Jeanie Beadle

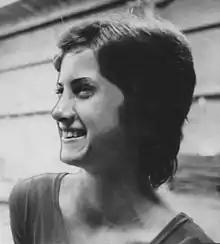
Beadle in 1976

Jeanie Beadle Staples (born April 21, 1958) is an American gymnast. She was on multiple National teams and excelled in Collegiate gymnastics while at Louisiana State University (LSU) as both a National Champion and All-American.